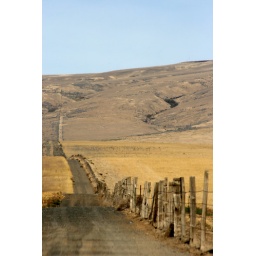
A really old fence lines a county road in Benton County.